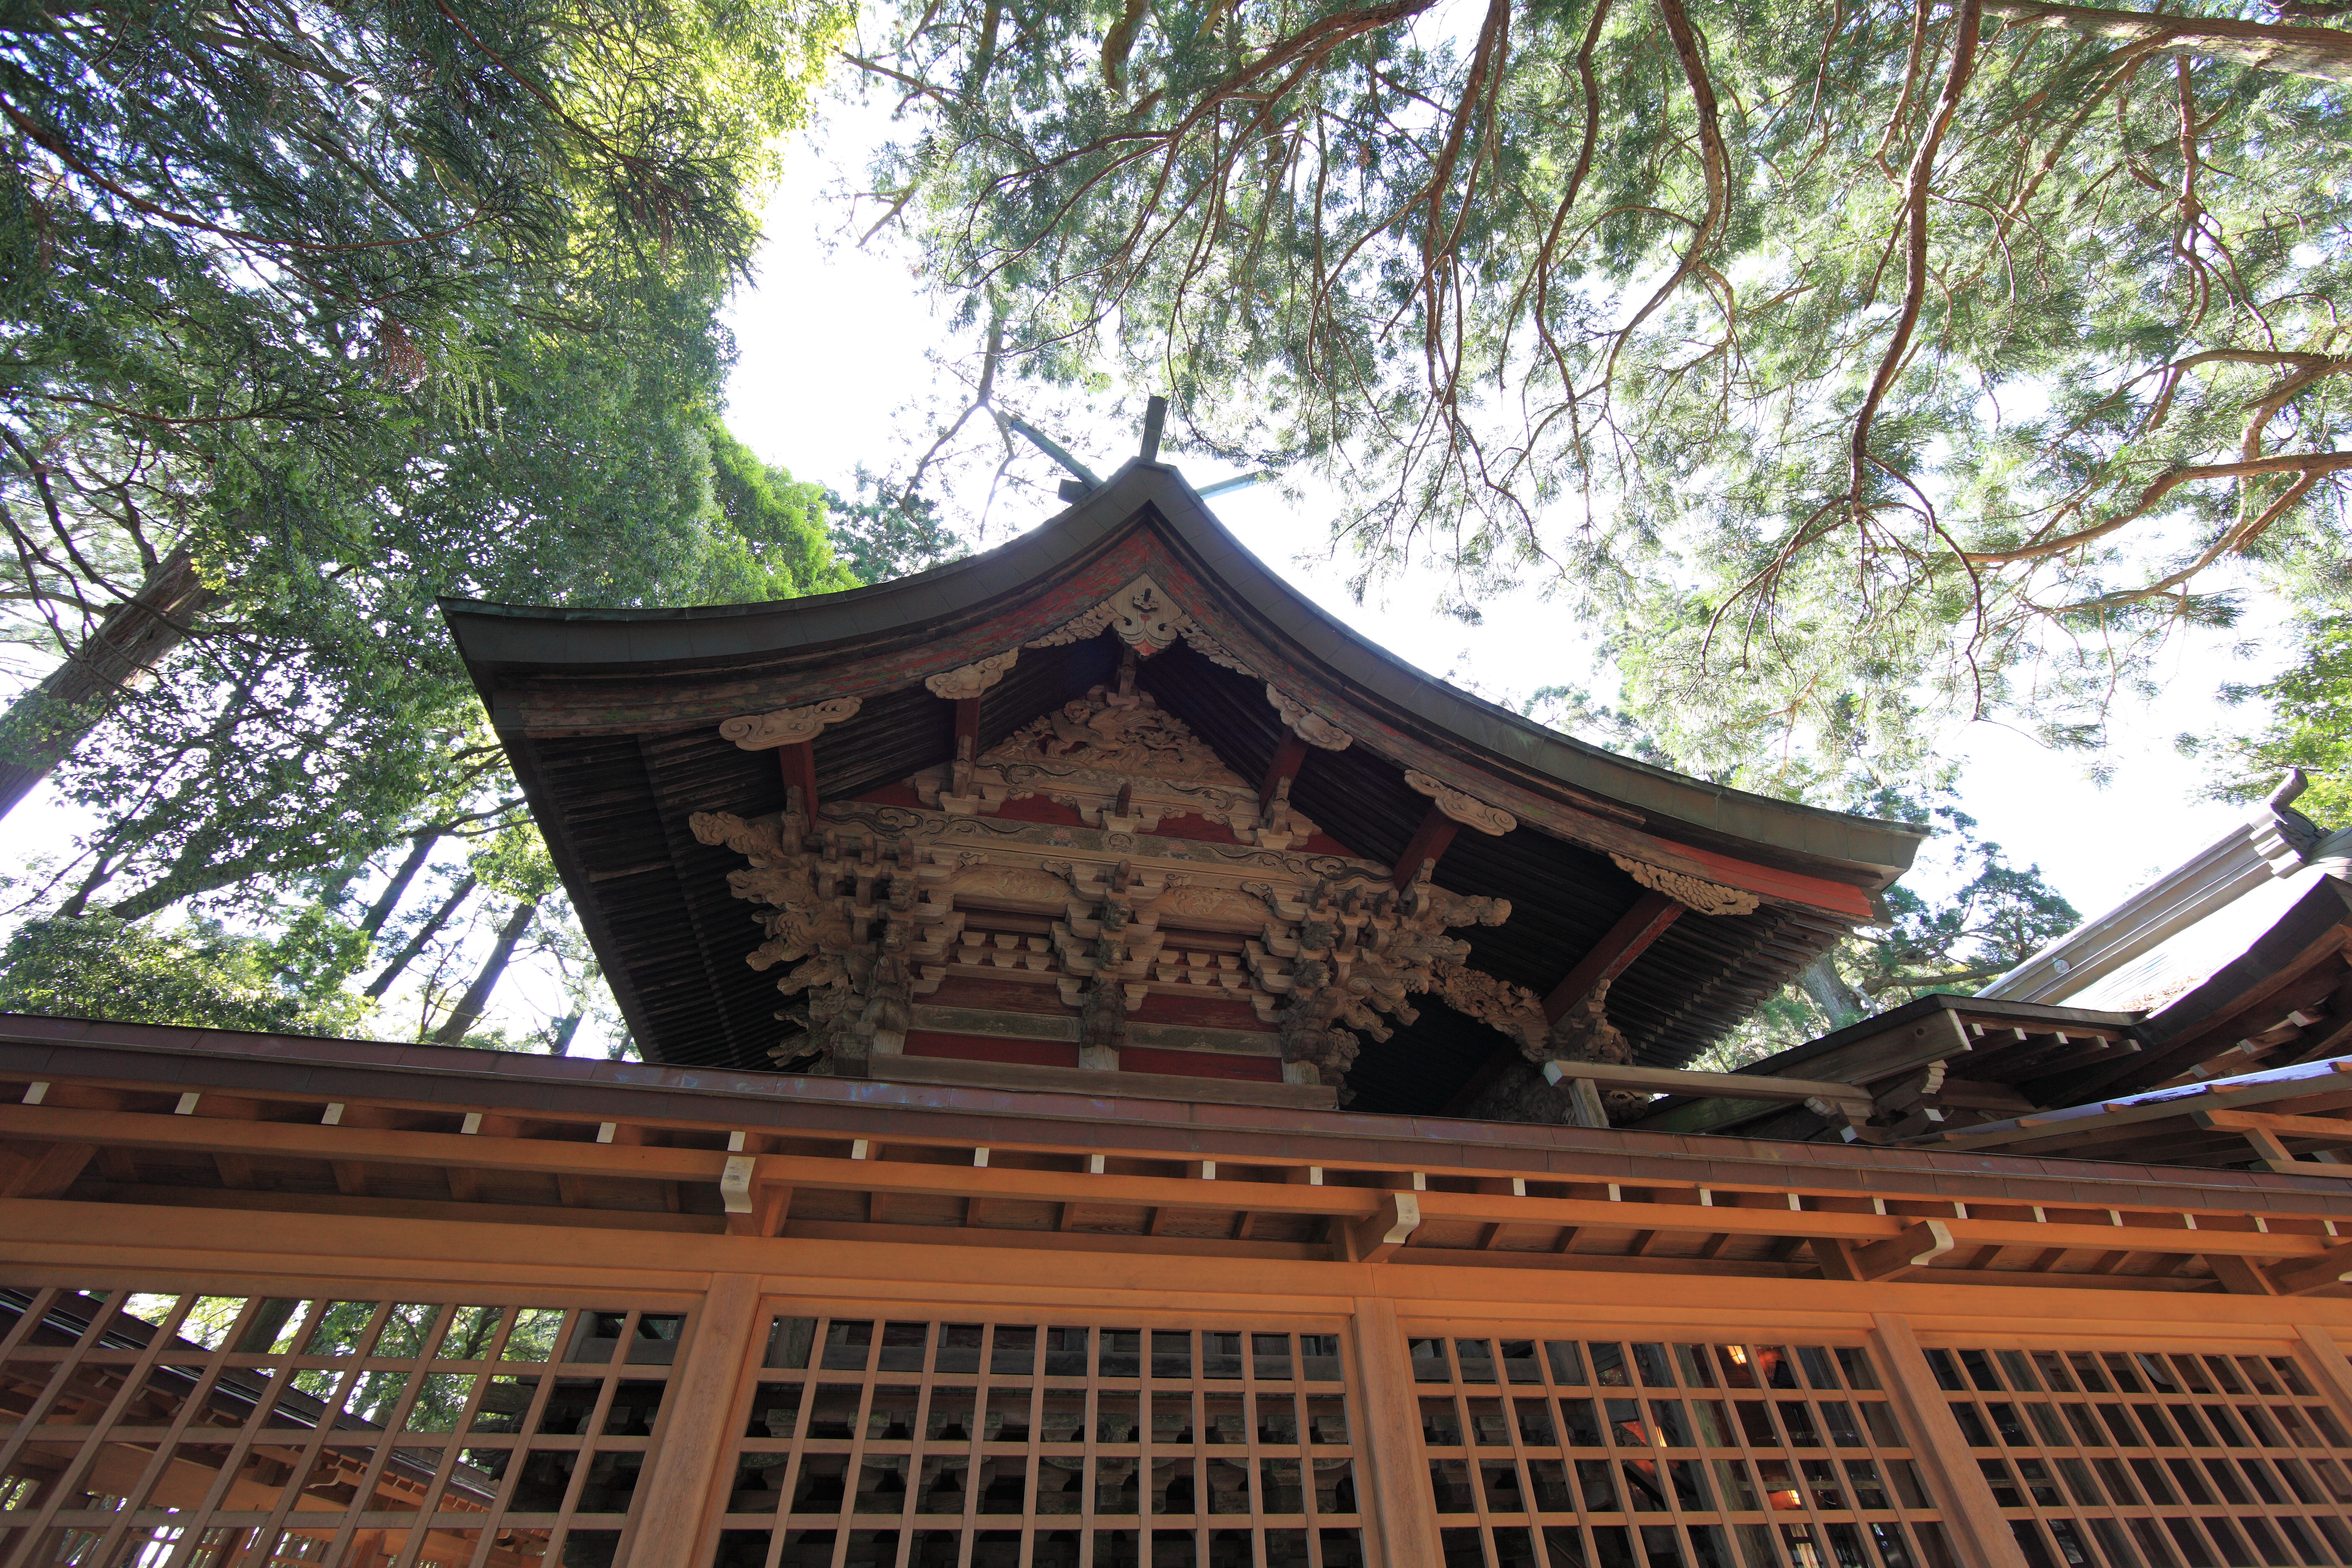
building, high, place of worship, cool image, temple, shrine, tochigi, 5d, hires, i, chinese architecture, markii, hi, res, resolution, nasu, torinokosanshoujinja, shinto shrine